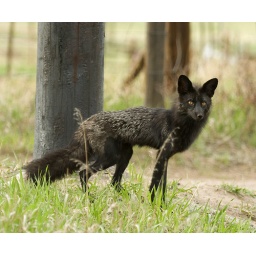
This black phase red fox was spotted near the highway with a litter of six.